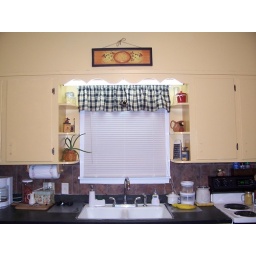
This is the window over my kitchen sink.